6th Armored Division (United States)

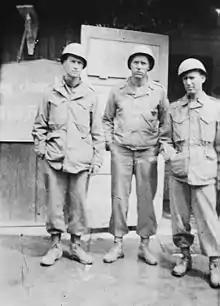
Three American soldiers from the 6th Armored Division pose in front of a building in the Buchenwald concentration camp. Pictured on the right is Sgt. Ezra Underhill (circa May 1945).

The 6th Armored Division was activated on 15 February 1942 at Fort Knox, Kentucky. The major elements of the division originally were the 68th and 69th Armored Regiments and the 50th Armored Infantry Regiment; the 68th Armored Regiment had originally been part of the 1st Armored Division, while the 69th Armored Regiment had been part of the 2nd Armored Division. Brigadier General Carlos Brewer was assigned as the division's first commanding general. It moved to Camp Chaffee on 15 March 1942 to make way for other Armored units, and then completed its assembly and unit training. The division then participated in the VIII Corps Louisiana Maneuvers from 25 August 1942, and then returned to Camp Chaffee on 21 September 1942. The 6th AD then moved to Camp Young at the Desert Training Center on 10 October 1942, and participated in the first California Maneuvers.